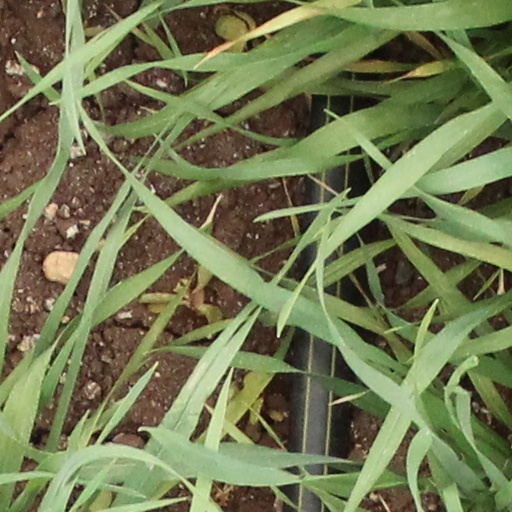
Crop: wheat